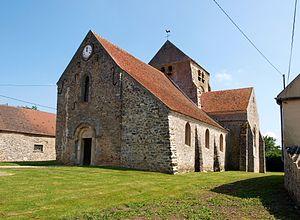
Bézu-Saint-Germain (Aisne, France)
Bézu-Saint-Germain est une commune française située dans le département de l'Aisne, en région Hauts-de-France.